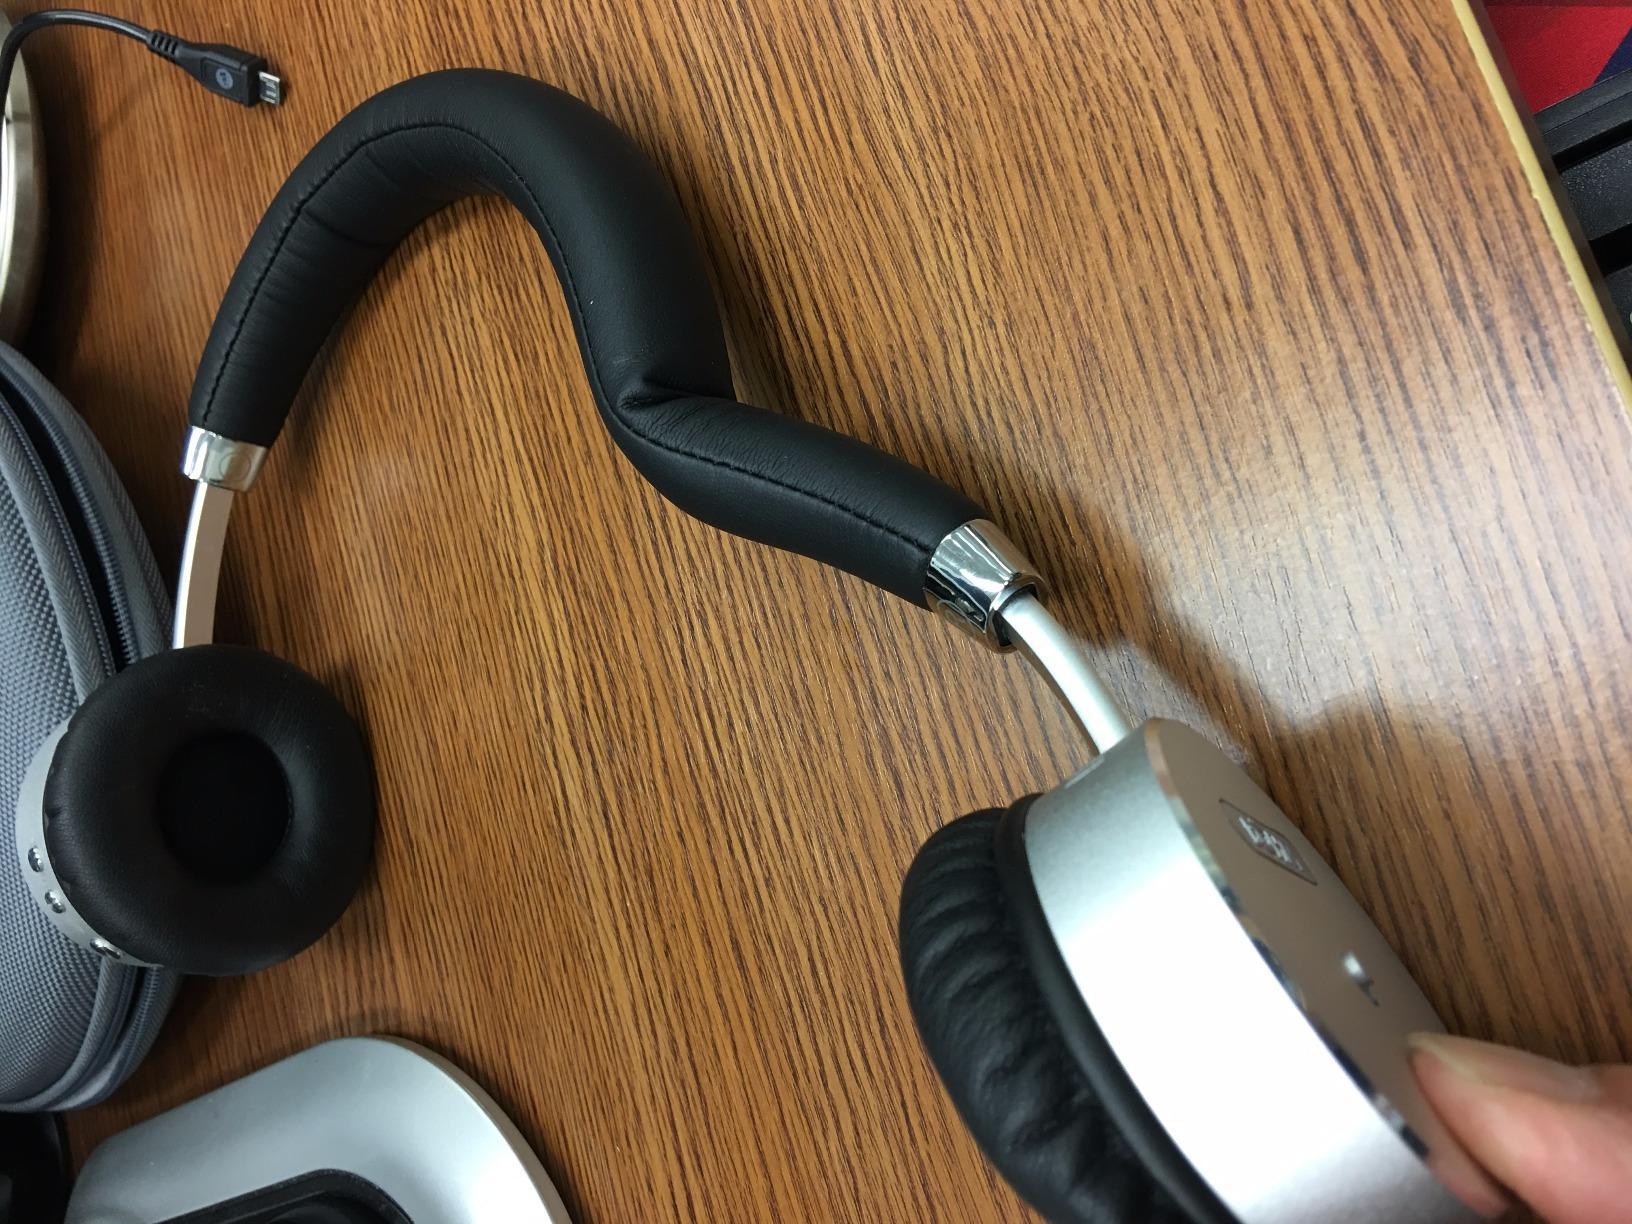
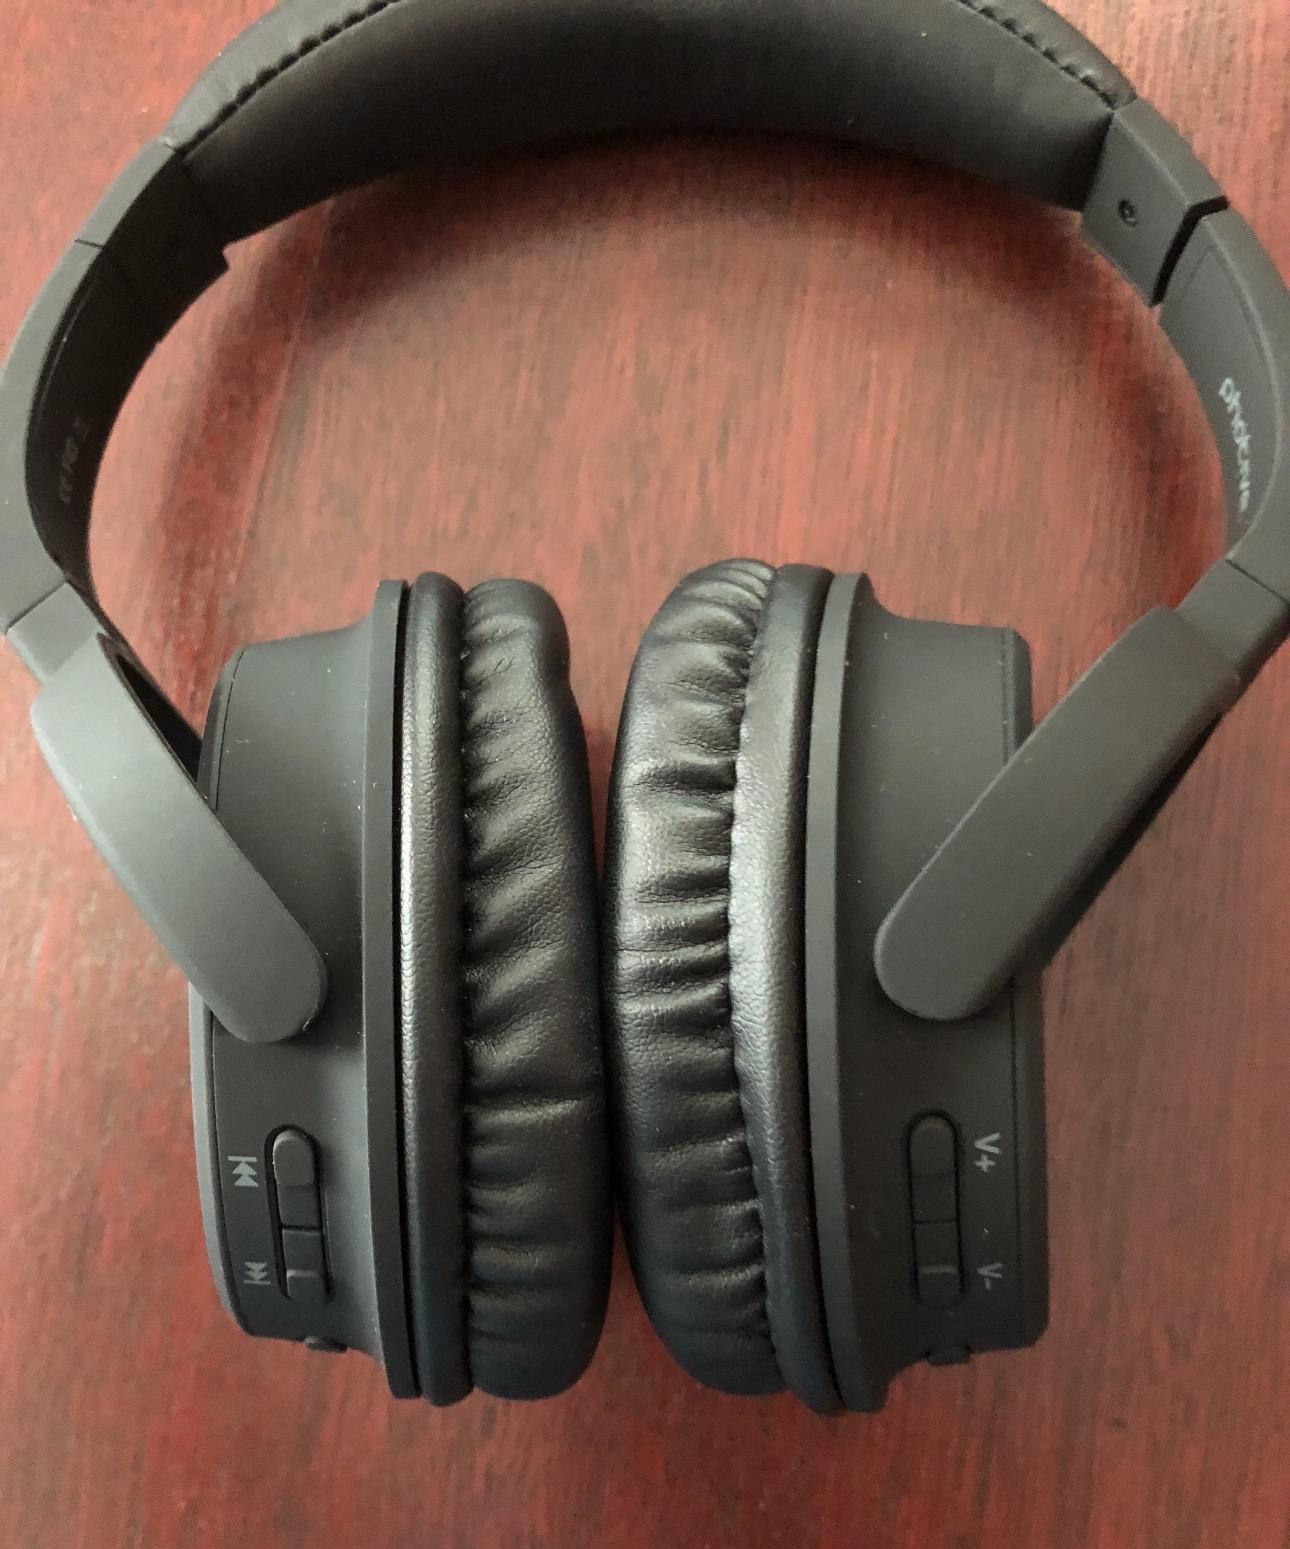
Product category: headphones
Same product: no